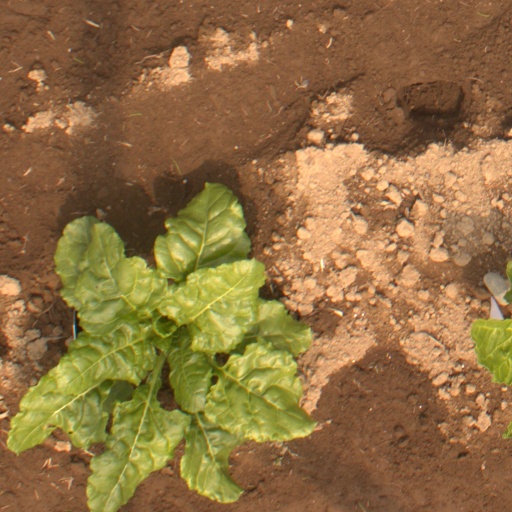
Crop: sugar beet